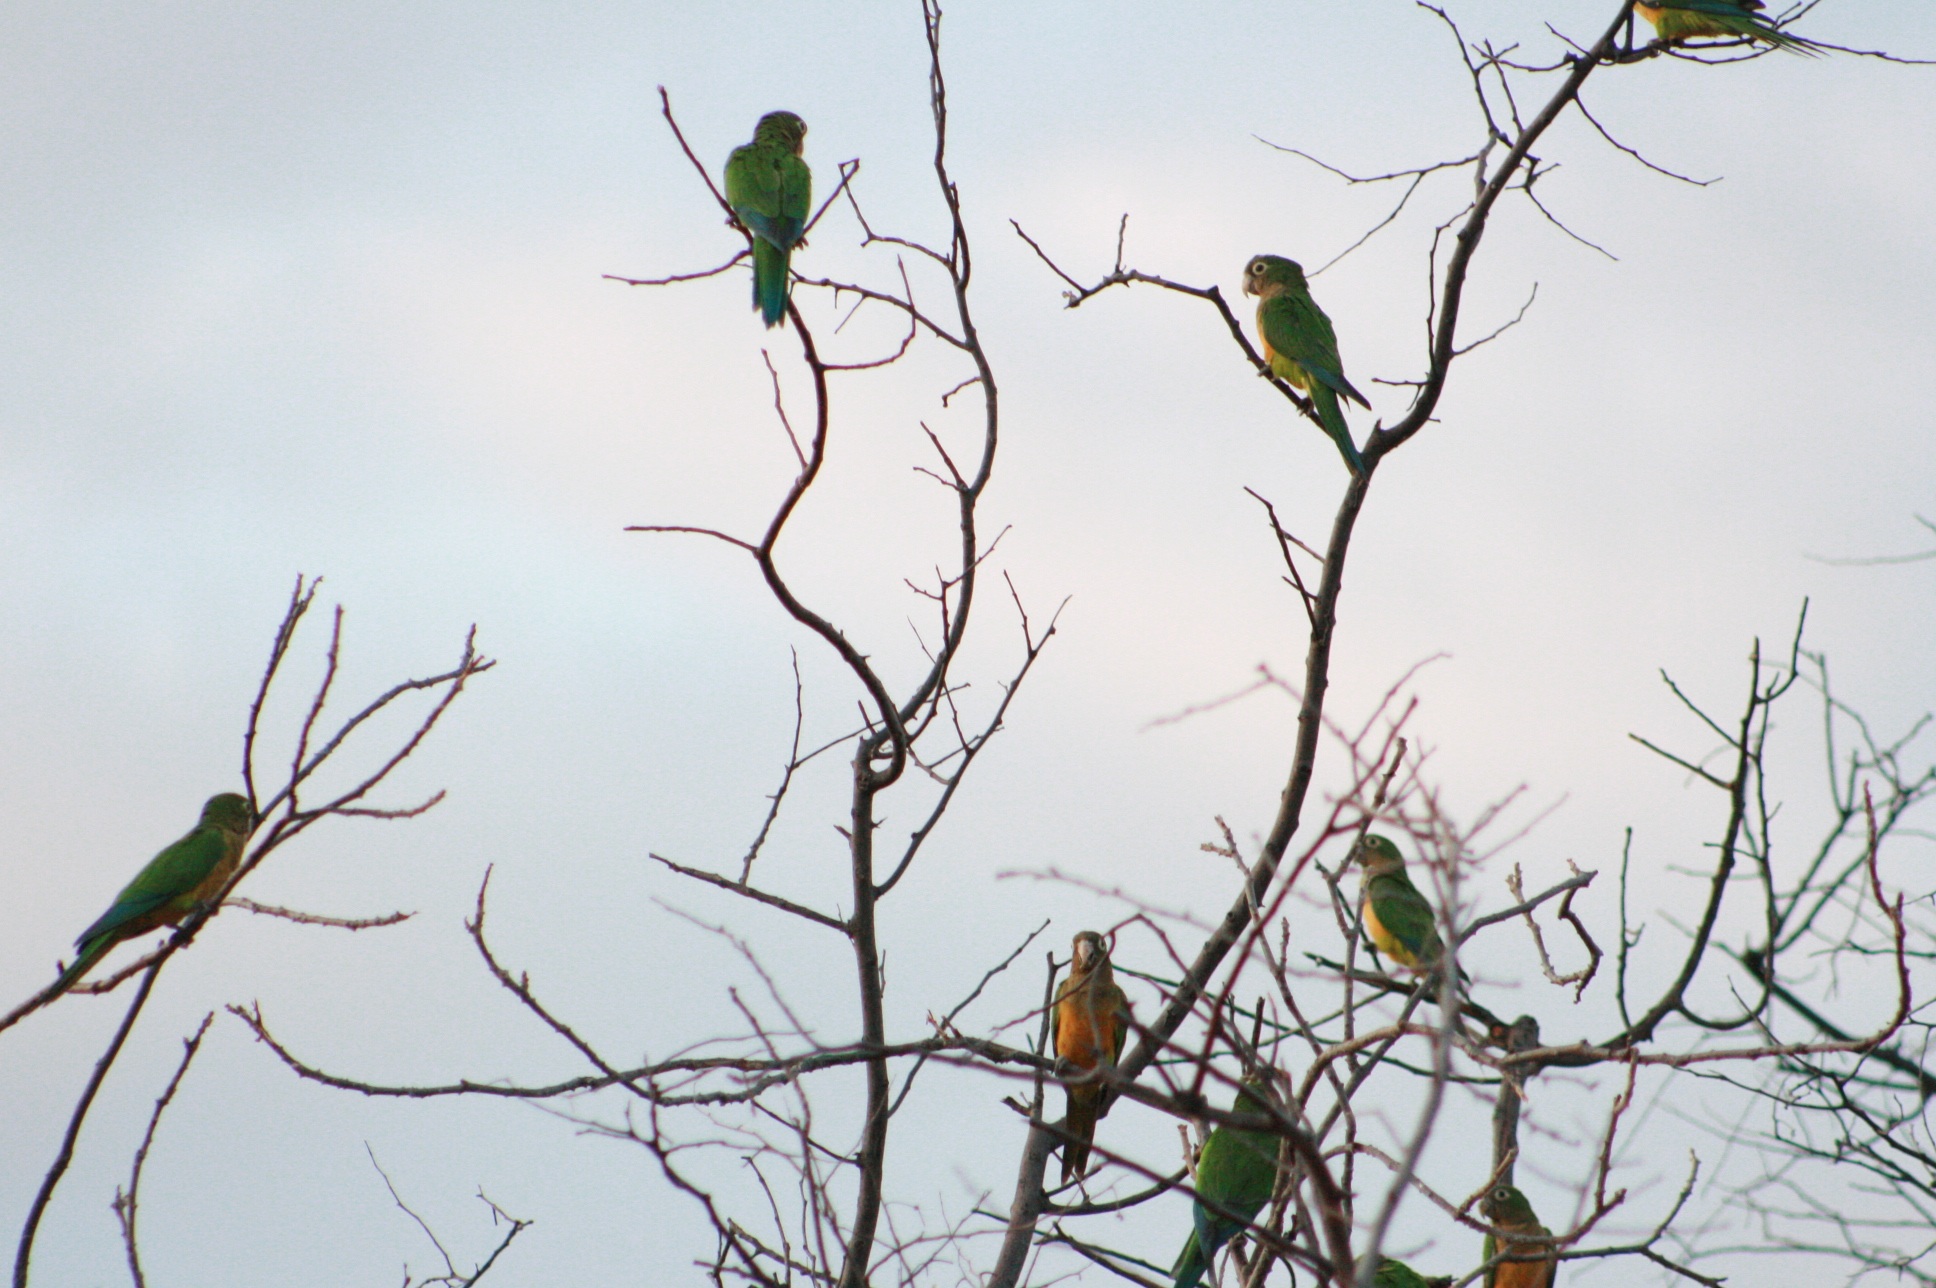
nature, branch, bird, flower, botany, flora, fauna, twig, birds, parrot, brazil, sertao, perching bird